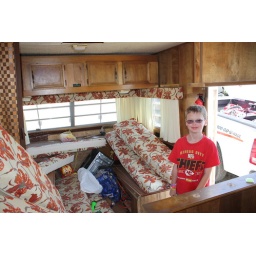
We found Alexander's glasses in the bed of the truck.